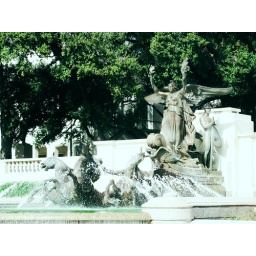
Copper statued fountain outside the clock tower in Austin, Tx. at the University of Texas @ Austin